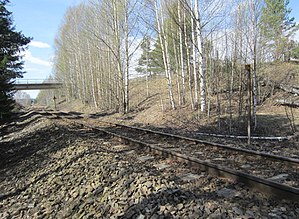
Åsnes kirke Station
Åsnes kirke Station var en jernbanestation på Solørbanen, der lå i Åsnes kommune i Norge. Stationen lå omkring hundrede meter fra Åsnes kirke, en korskirke fra 1744.